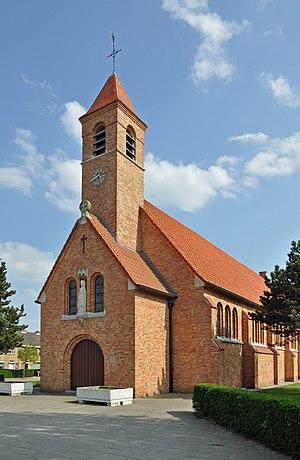
Zwankendammme (Bruges, Belgique): église Saint Léon le Grand